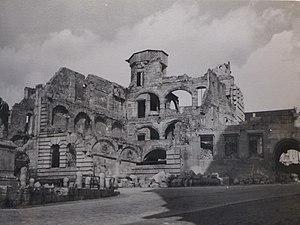
Le monument Pellerhaus est un bâtiment d'archives et de bibliothèque situé sur le mile historique de Nuremberg. Il s'étend sur la zone de l'historique Pellerhaus, la batisse ayant été reconstruite après la guerre dans le style contemporain de la fin des années 1950. Il a servi de succursale de la bibliothèque de la ville de Nuremberg jusqu'en 2012. Il est le siège des archives des jeux allemands à Nuremberg depuis 2010. Il fait actuellement l'objet d'un programme de reconstruction visant à lui rendre son aspect d'antan.